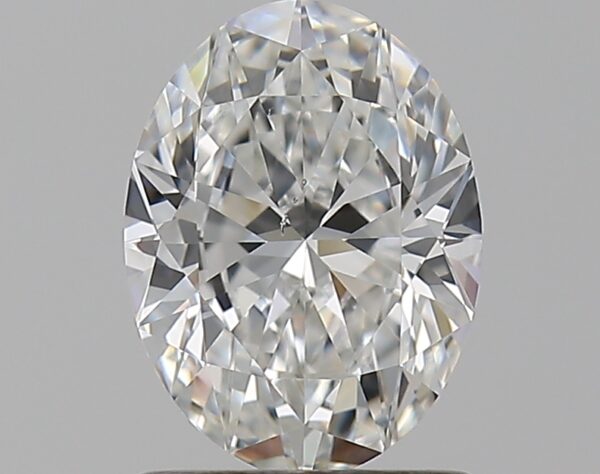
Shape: oval
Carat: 1.01
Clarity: VS2
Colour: F
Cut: EX
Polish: EX
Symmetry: EX
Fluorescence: F
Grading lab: GIA
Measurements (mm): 7.68 x 5.72 x 3.51